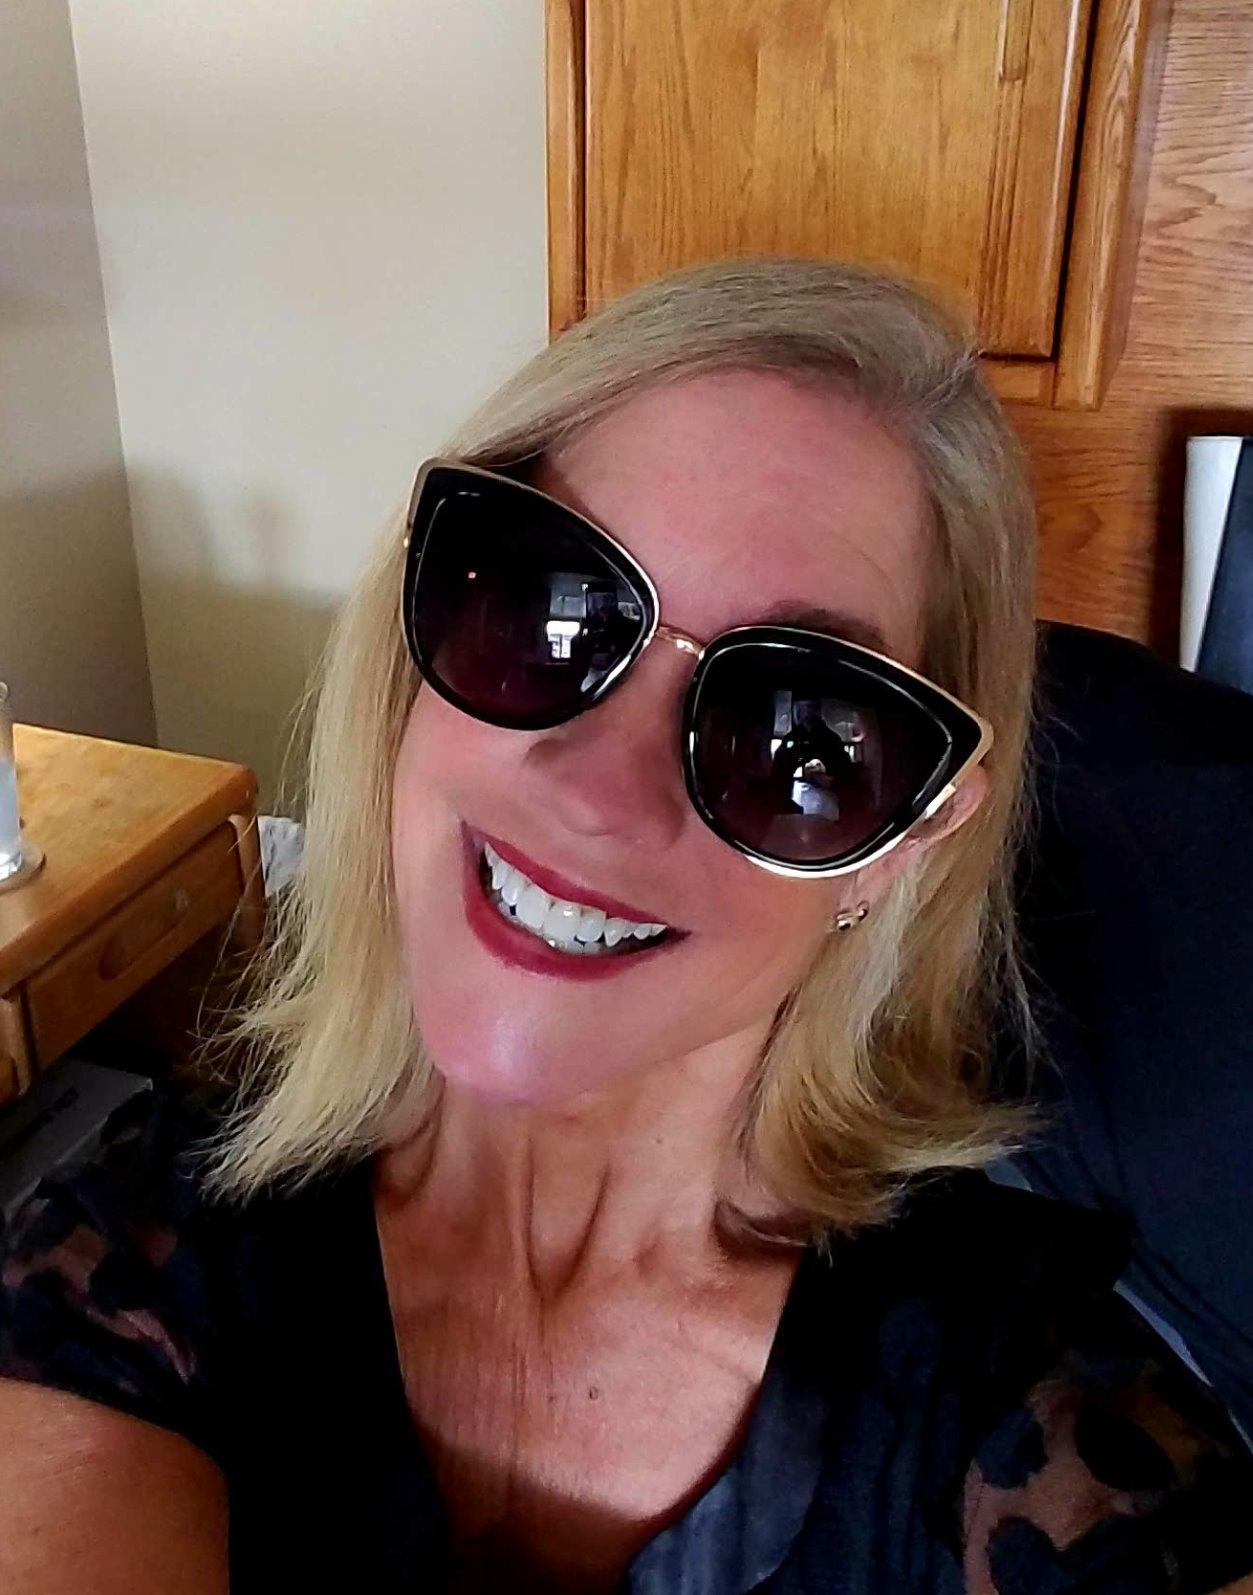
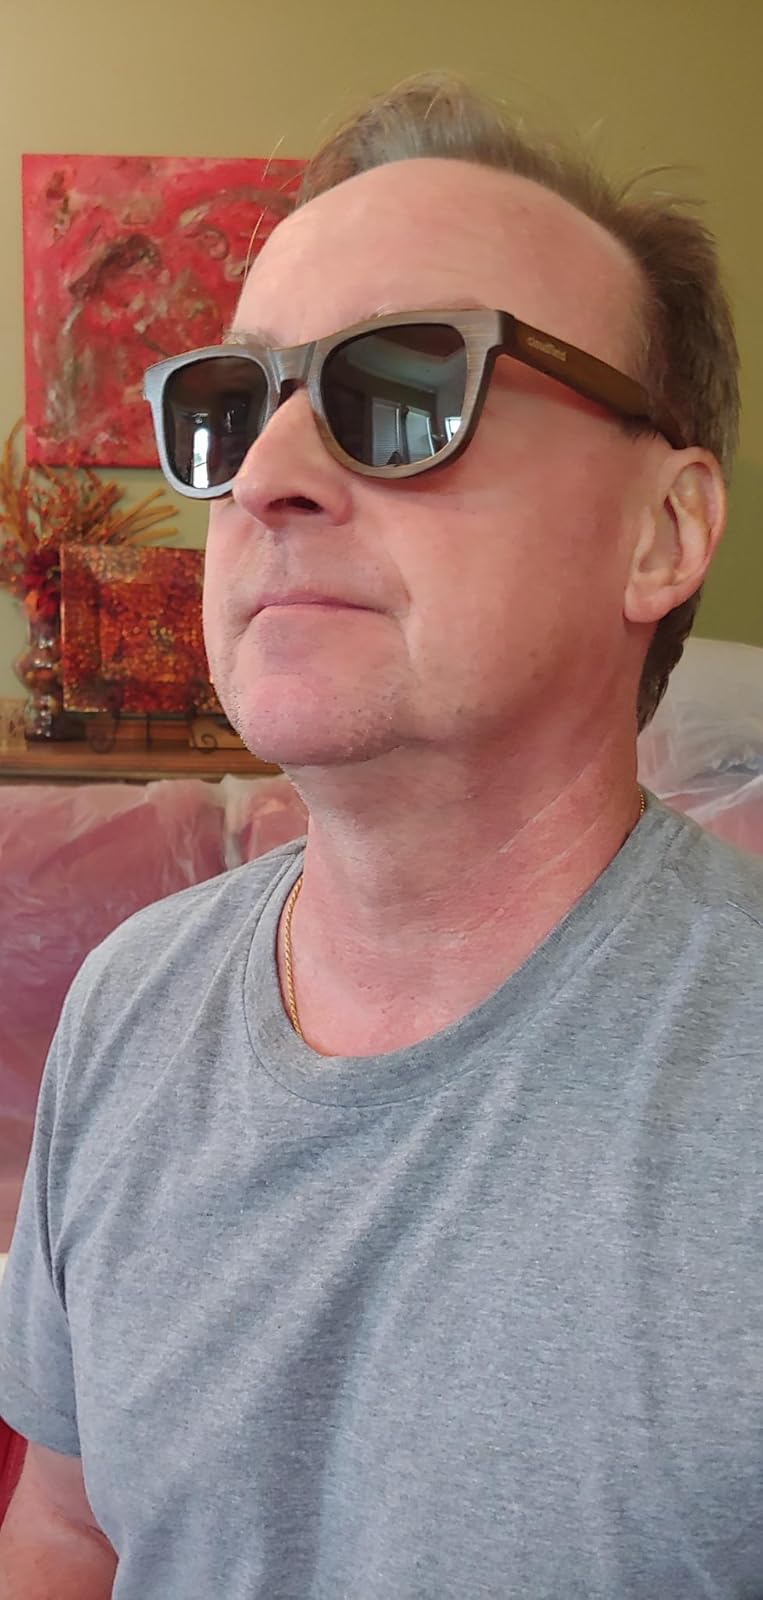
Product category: accessories_sunglasses
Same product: no